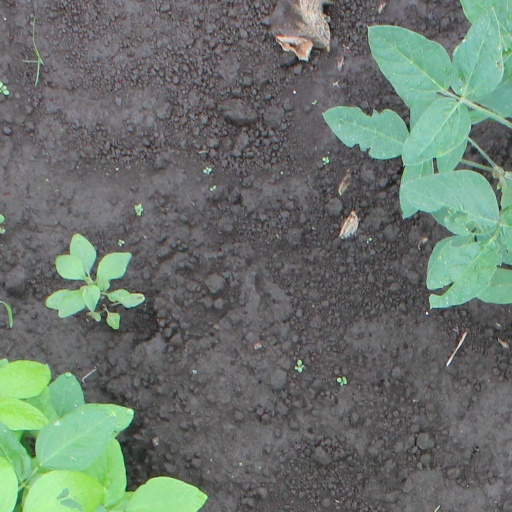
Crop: soybean